SS Alpena (1942)

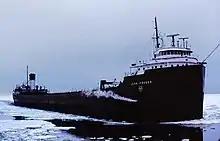
SS "Leon Fraser" in Duluth, Minnesota, in 1979

The SS "Leon Fraser" was launched on February 28, 1942. She was built by the Great Lakes Engineering Works at their River Rouge yards in Ecorse, Michigan and named for Leon Fraser, president of the First National Bank of New York and a director of United States Steel.